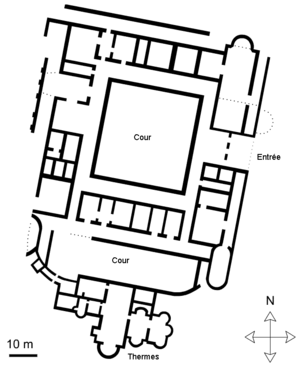
La villa gallo-romaine de Séviac est un site archéologique situé à Montréal-du-Gers dans le département du Gers.